Eber Simpson (politician)

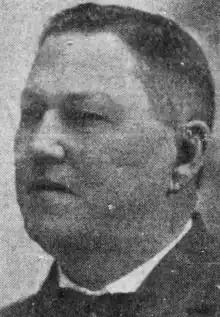

Eber Lane Simpson (August 8, 1863November 19, 1919) was an American businessman and Republican politician from Oshkosh, Wisconsin. He was a member of the Wisconsin State Assembly, representing Winnebago County during the 1919 session. He also served two years as sheriff.